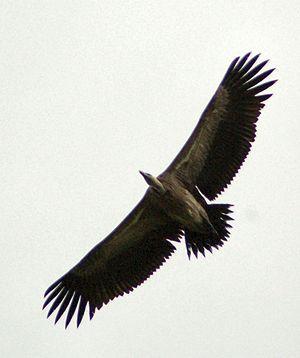
Les ailes sont les membres supérieurs couvert de plumes des oiseaux. Pour de nombreuses espèces, elles permettent le vol.
Pamela Cecile Rasmussen, née le 16 octobre 1959, est une ornithologue américaine, spécialiste des oiseaux asiatiques. Elle a été chercheuse associée à la Smithsonian Institution à Washington DC, et travaille à l'université d'État du Michigan. Elle est associée à d'autres grands centres de recherche aux États-Unis et au Royaume-Uni.